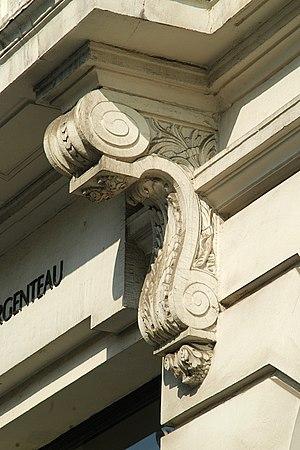
Belgique - Bruxelles - Hôtel des Brasseurs
L'Hôtel des Brasseurs est un édifice qui fait partie du vaste ensemble architectural de style néo-classique de la place Royale de Bruxelles construit entre 1775 et 1782 par les architectes français Jean-Benoît-Vincent Barré et Barnabé Guimard à l'époque des Pays-Bas autrichiens.